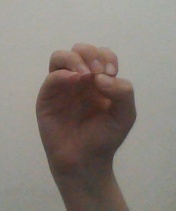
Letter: ha